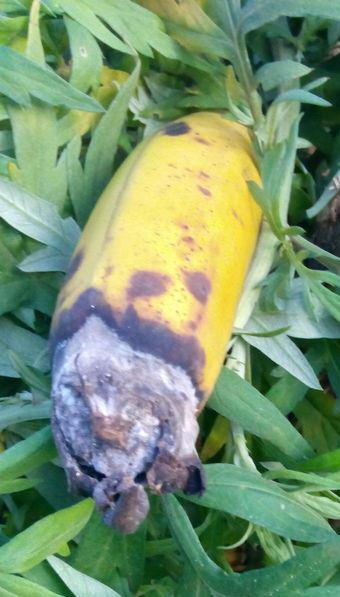
Plant: Banana
Disease: banana cigar end rot